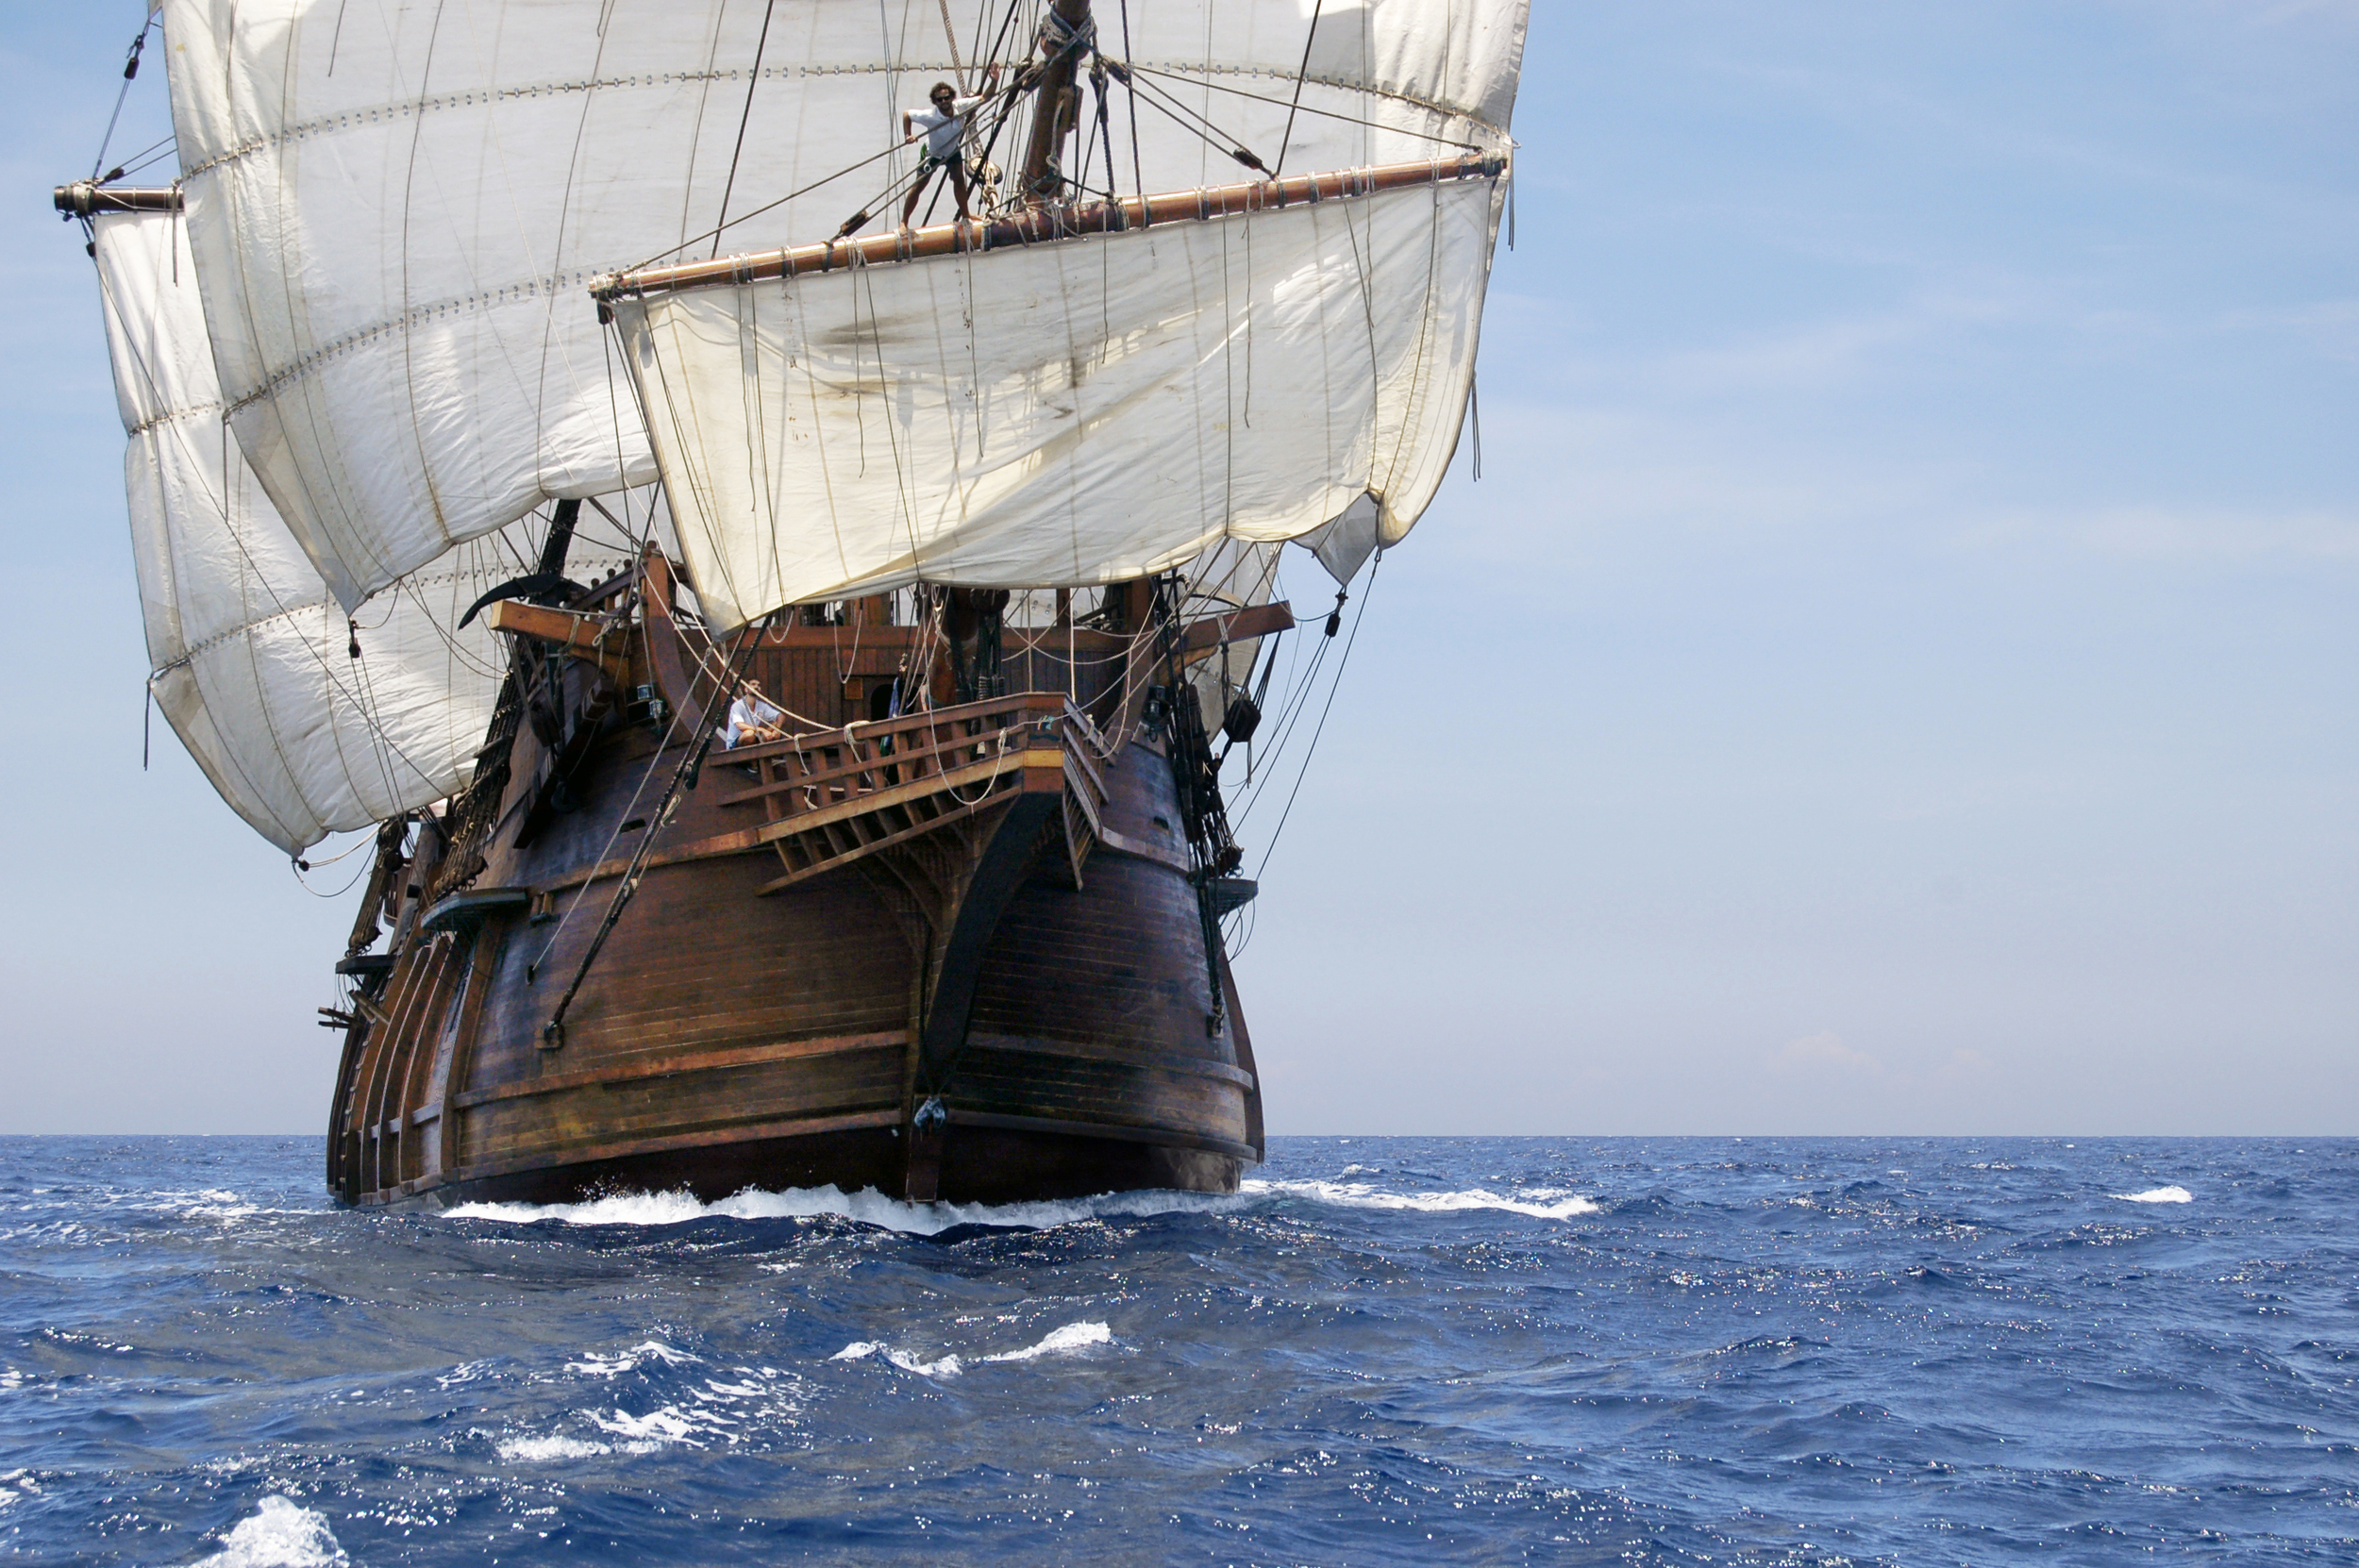
Vehicle type: Ships